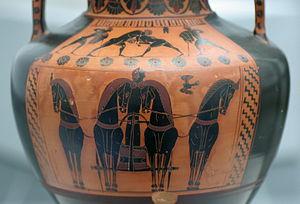
Quadrige. Face B d'une amphore à col attique à figures noires, v. 540 av. J.-C.